Næstved Museum

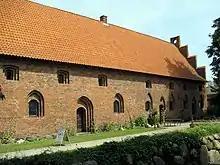
Helligåndshuset housing Næstved Museum

Næstved Museum is located in Helligåndshuset (House of the Holy Spirit) in Næstved, central Zealand, Denmark. Its collections trace the development of the area from the last ice age to the present. Highlights include an extensive collection of textiles and exhibitions of artefacts from the Kähler Ceramics Factory and from the Holmegaard Glass Factory.